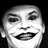
Emotion: happy